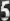
Number: 5